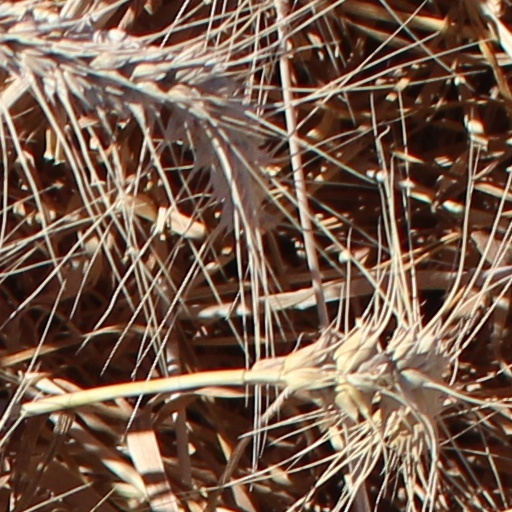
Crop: wheat